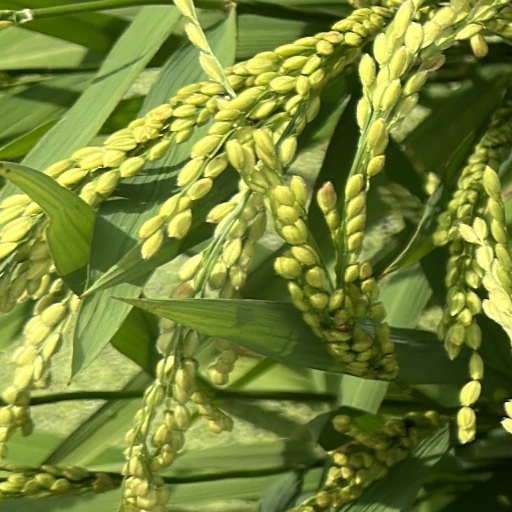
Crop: rice